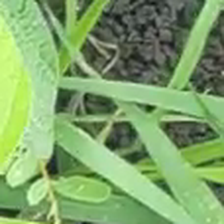
Weed species: Digitaria_SP_(Digitaria Sanguinalis )